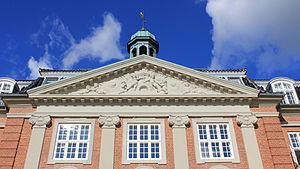
Hotel Koldingfjord
Hotel Koldingfjord 2013.
Hotel Koldingfjord er et hotel og konferencecenter, beliggende på nordsiden af Kolding Fjord ved Kolding i Danmark. Det blev oprindeligt opført som et sanatorium i starten 1900-tallet, men blev senere solgt og de nye ejere istandsatte bygningerne og lavede et hotel, der blev indviet i 1990.
Hotel Koldingfjord er et hotel og konferencecenter, beliggende på nordsiden af Kolding Fjord ved Kolding. Det blev oprindeligt opført som et julemærkesanatorium i starten 1900-tallet, men blev senere solgt og de nye ejere istandsatte bygningerne og indrettede et hotel, der blev indviet i 1990.